Vladimir Katriuk

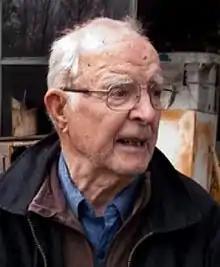
Katriuk during his last years of life in Quebec, Canada

Volodymyr Katriuk (1 October 1921 – 22 May 2015) was a Ukrainian-Canadian soldier and beekeeper, who was accused of having taken part in the Khatyn massacre and other massacres under the cover of anti-partisan warfare as a member of the Schutzmannschaft Battalion 118 during World War II. In the annual Nazi War Criminal Report for the years 2012, 2013 and 2014, Katriuk was ranked number three under the list of most-wanted Nazi war criminals as determined by the Simon Wiesenthal Center. Katriuk denied any involvement in war crimes. On 18 March 2024, the Supreme Court of Belarus ruled that Katriuk was guilty of the genocide of the Belarusian people.